Amintore Fanfani

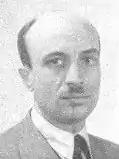
Fanfani in 1948

Upon his return to Italy, he joined the newly founded Christian Democracy (DC), of which his friend Dossetti was serving as deputy secretary. He was as one of the youngest party leaders and a protégé of Alcide De Gasperi, the undisputed leader of the party for the following decade. Fanfani represented a particular ideological position, that of conservative Catholics who favoured socio-economic interventionism, which was very influential in the 1950s and 1960s but which gradually lost its appeal. "Capitalism requires such a dread of loss," he once wrote, "such a forgetfulness of human brotherhood, such a certainty that a man's neighbour is merely a customer to be gained or a rival to be overthrown, and all these are inconceivable in the Catholic conception [...] There is an unbridgeable gulf between the Catholic and the capitalist conception of life." Private economic initiative, in his view, was justifiable only if harnessed to the common good.